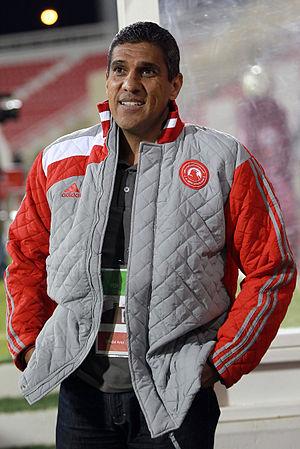
Paulo Silas do Prado Pereira, ou plus simplement Paulo Silas, est un footballeur brésilien né le 27 août 1965 à Campinas.